Neverwinter Nights 2: Mask of the Betrayer

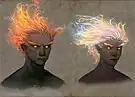
Concept art of the new genasi race. Their inclusion in "Mask of the Betrayer" had been a point of contention among the design team.

Modifications were also made to the "Neverwinter Nights 2" toolset with the intention of giving more options to module creators in the fan community and making it easier for players taking the role of the Dungeon Master. Urquhart said that the additions include "an Appearance editor for humanoids and monsters to make it easier to cloth and color them, the saving and loading of lighting sets, undo functionality for terrain drawing, creating blueprints more easily, adding in more trees to use, [and] refining the texture sculpting tools." Over two dozen monsters were created for "Mask of the Betrayer", such as new types of golem, dragons, and hagspawn. New spell effects, character models, and environmental effects were also added; Saunders stated that the genasi models in particular had been a challenge for artists and he had originally opposed the inclusion of the new races because of this.